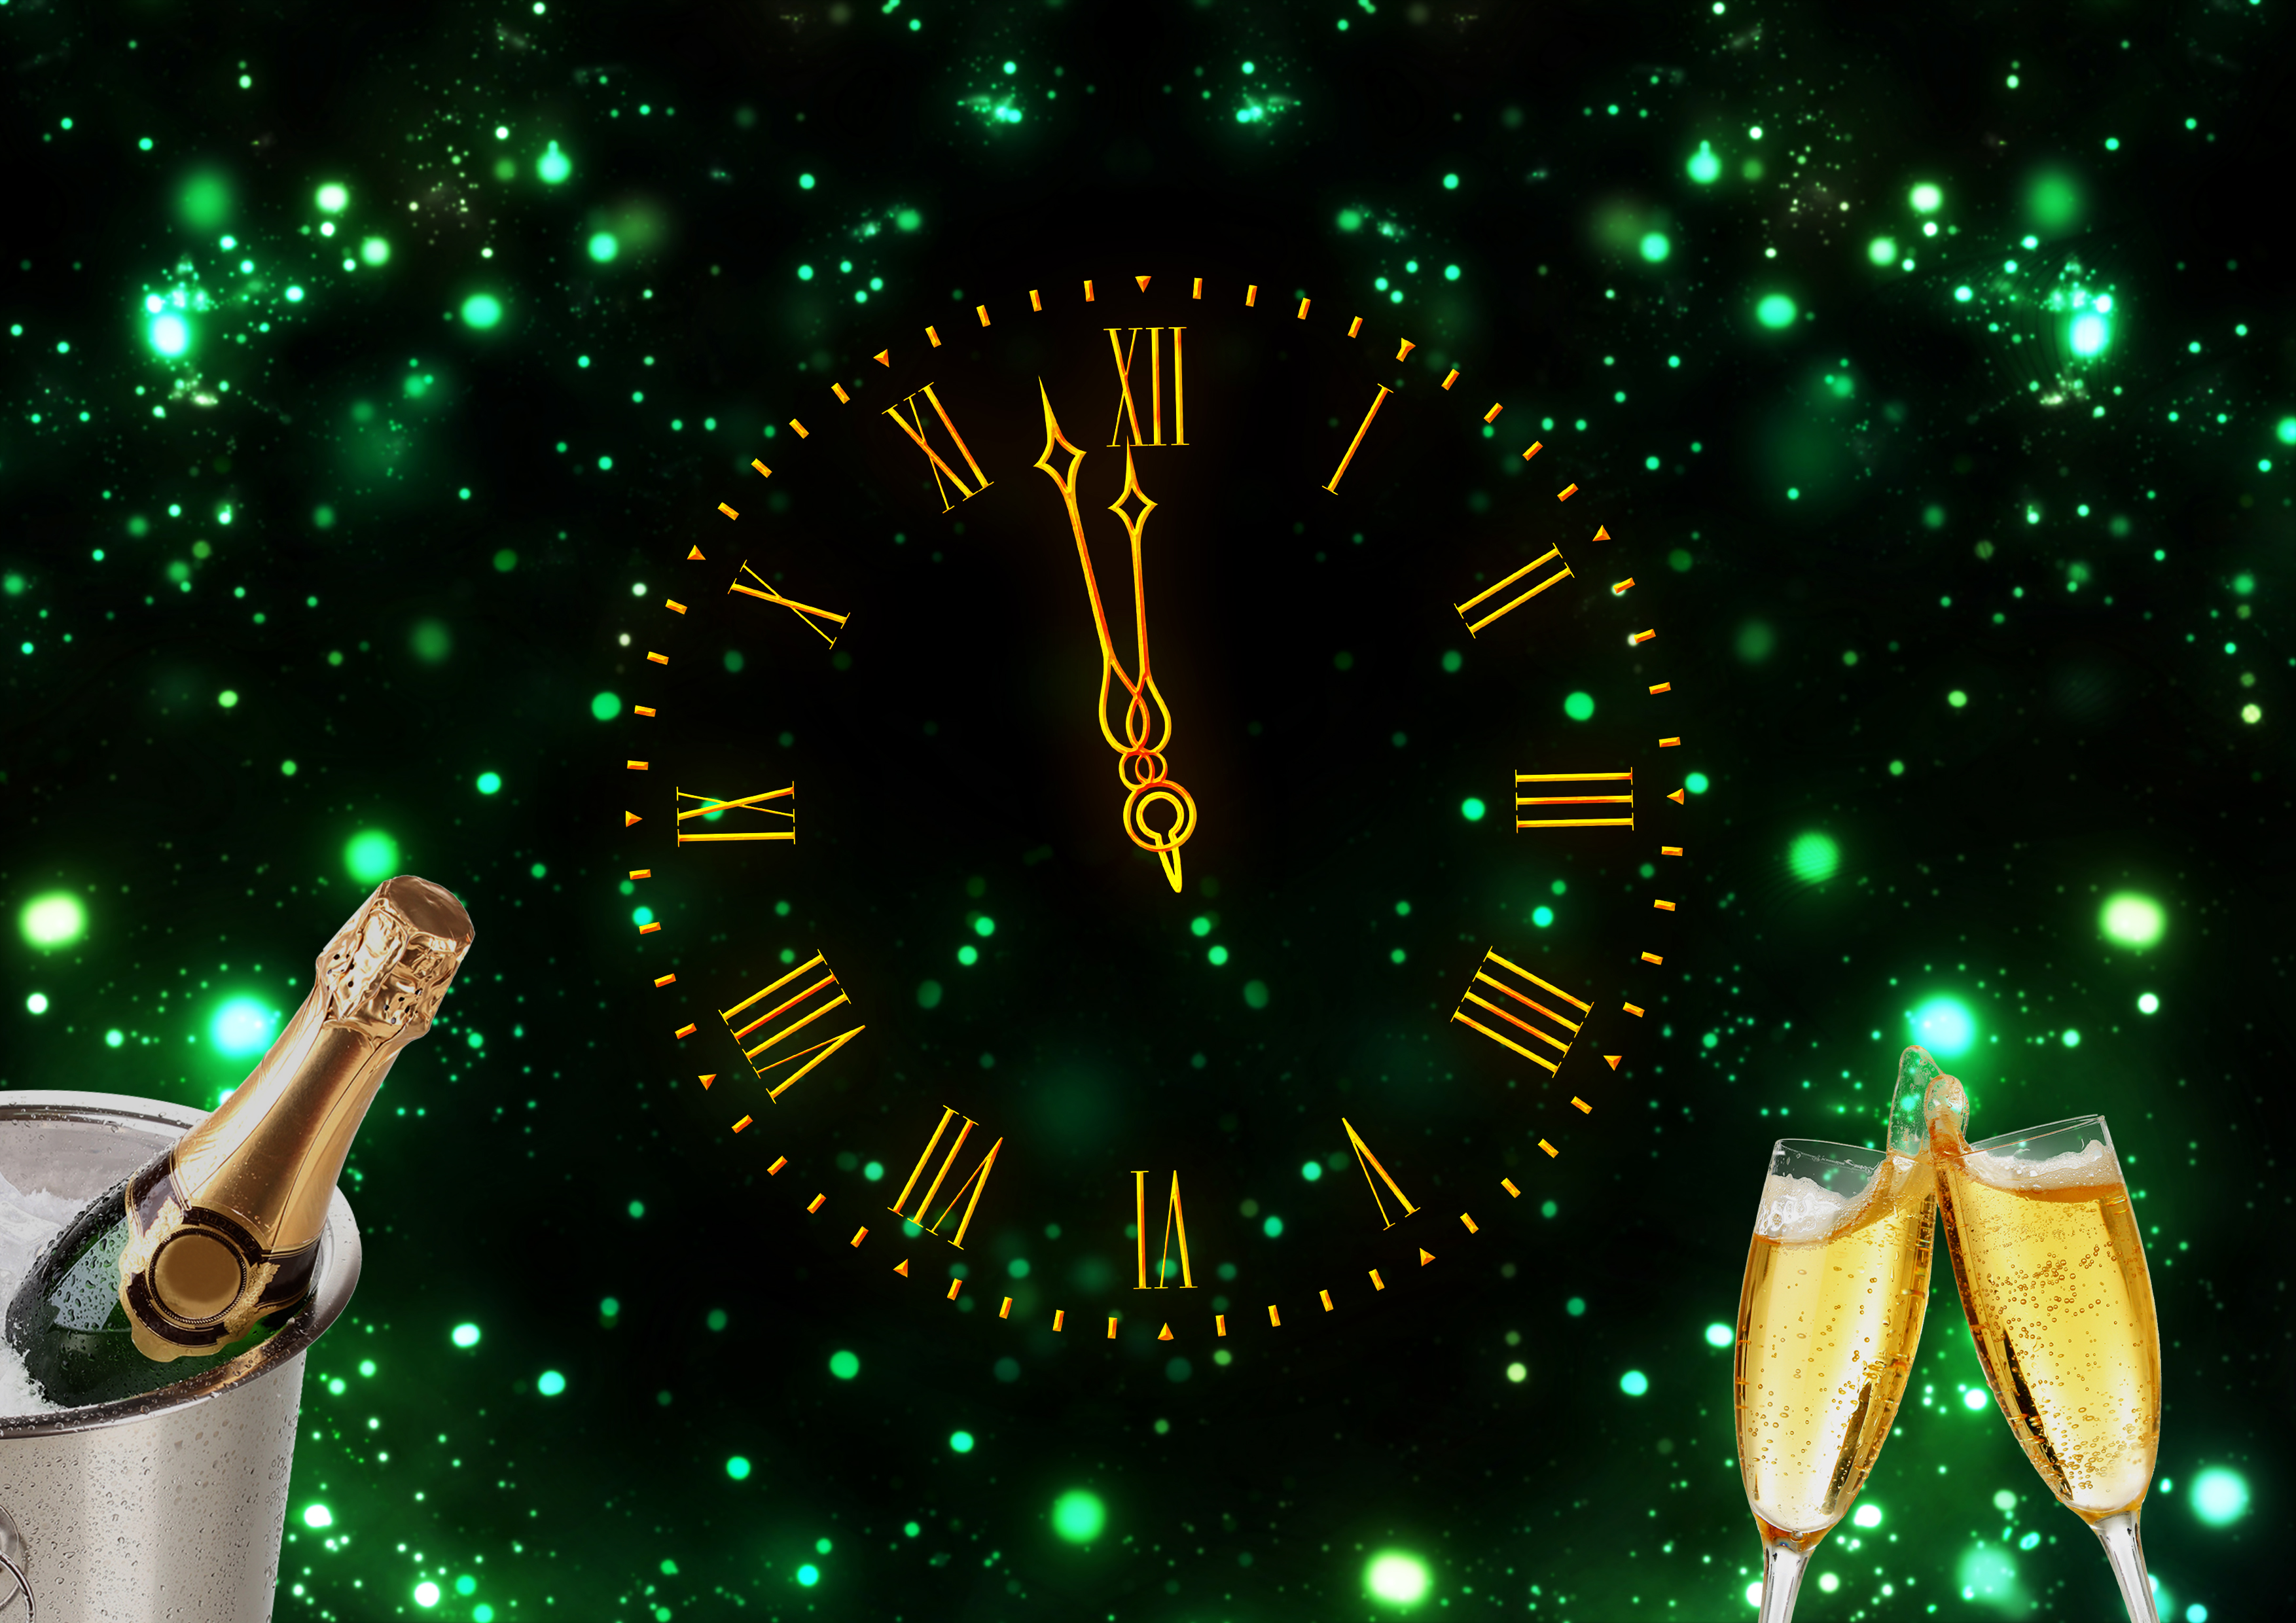
clock, champagne, new year, new year's eve, bokeh, noble, decorative, shine, background, atmosphere, greeting card, gold, glasses, champagne glasses, midnight, dial, bump, green, event, lighting, fete, night, computer wallpaper, darkness, space